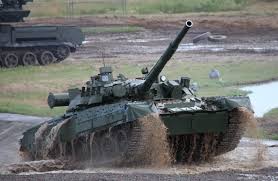
Label: T-80